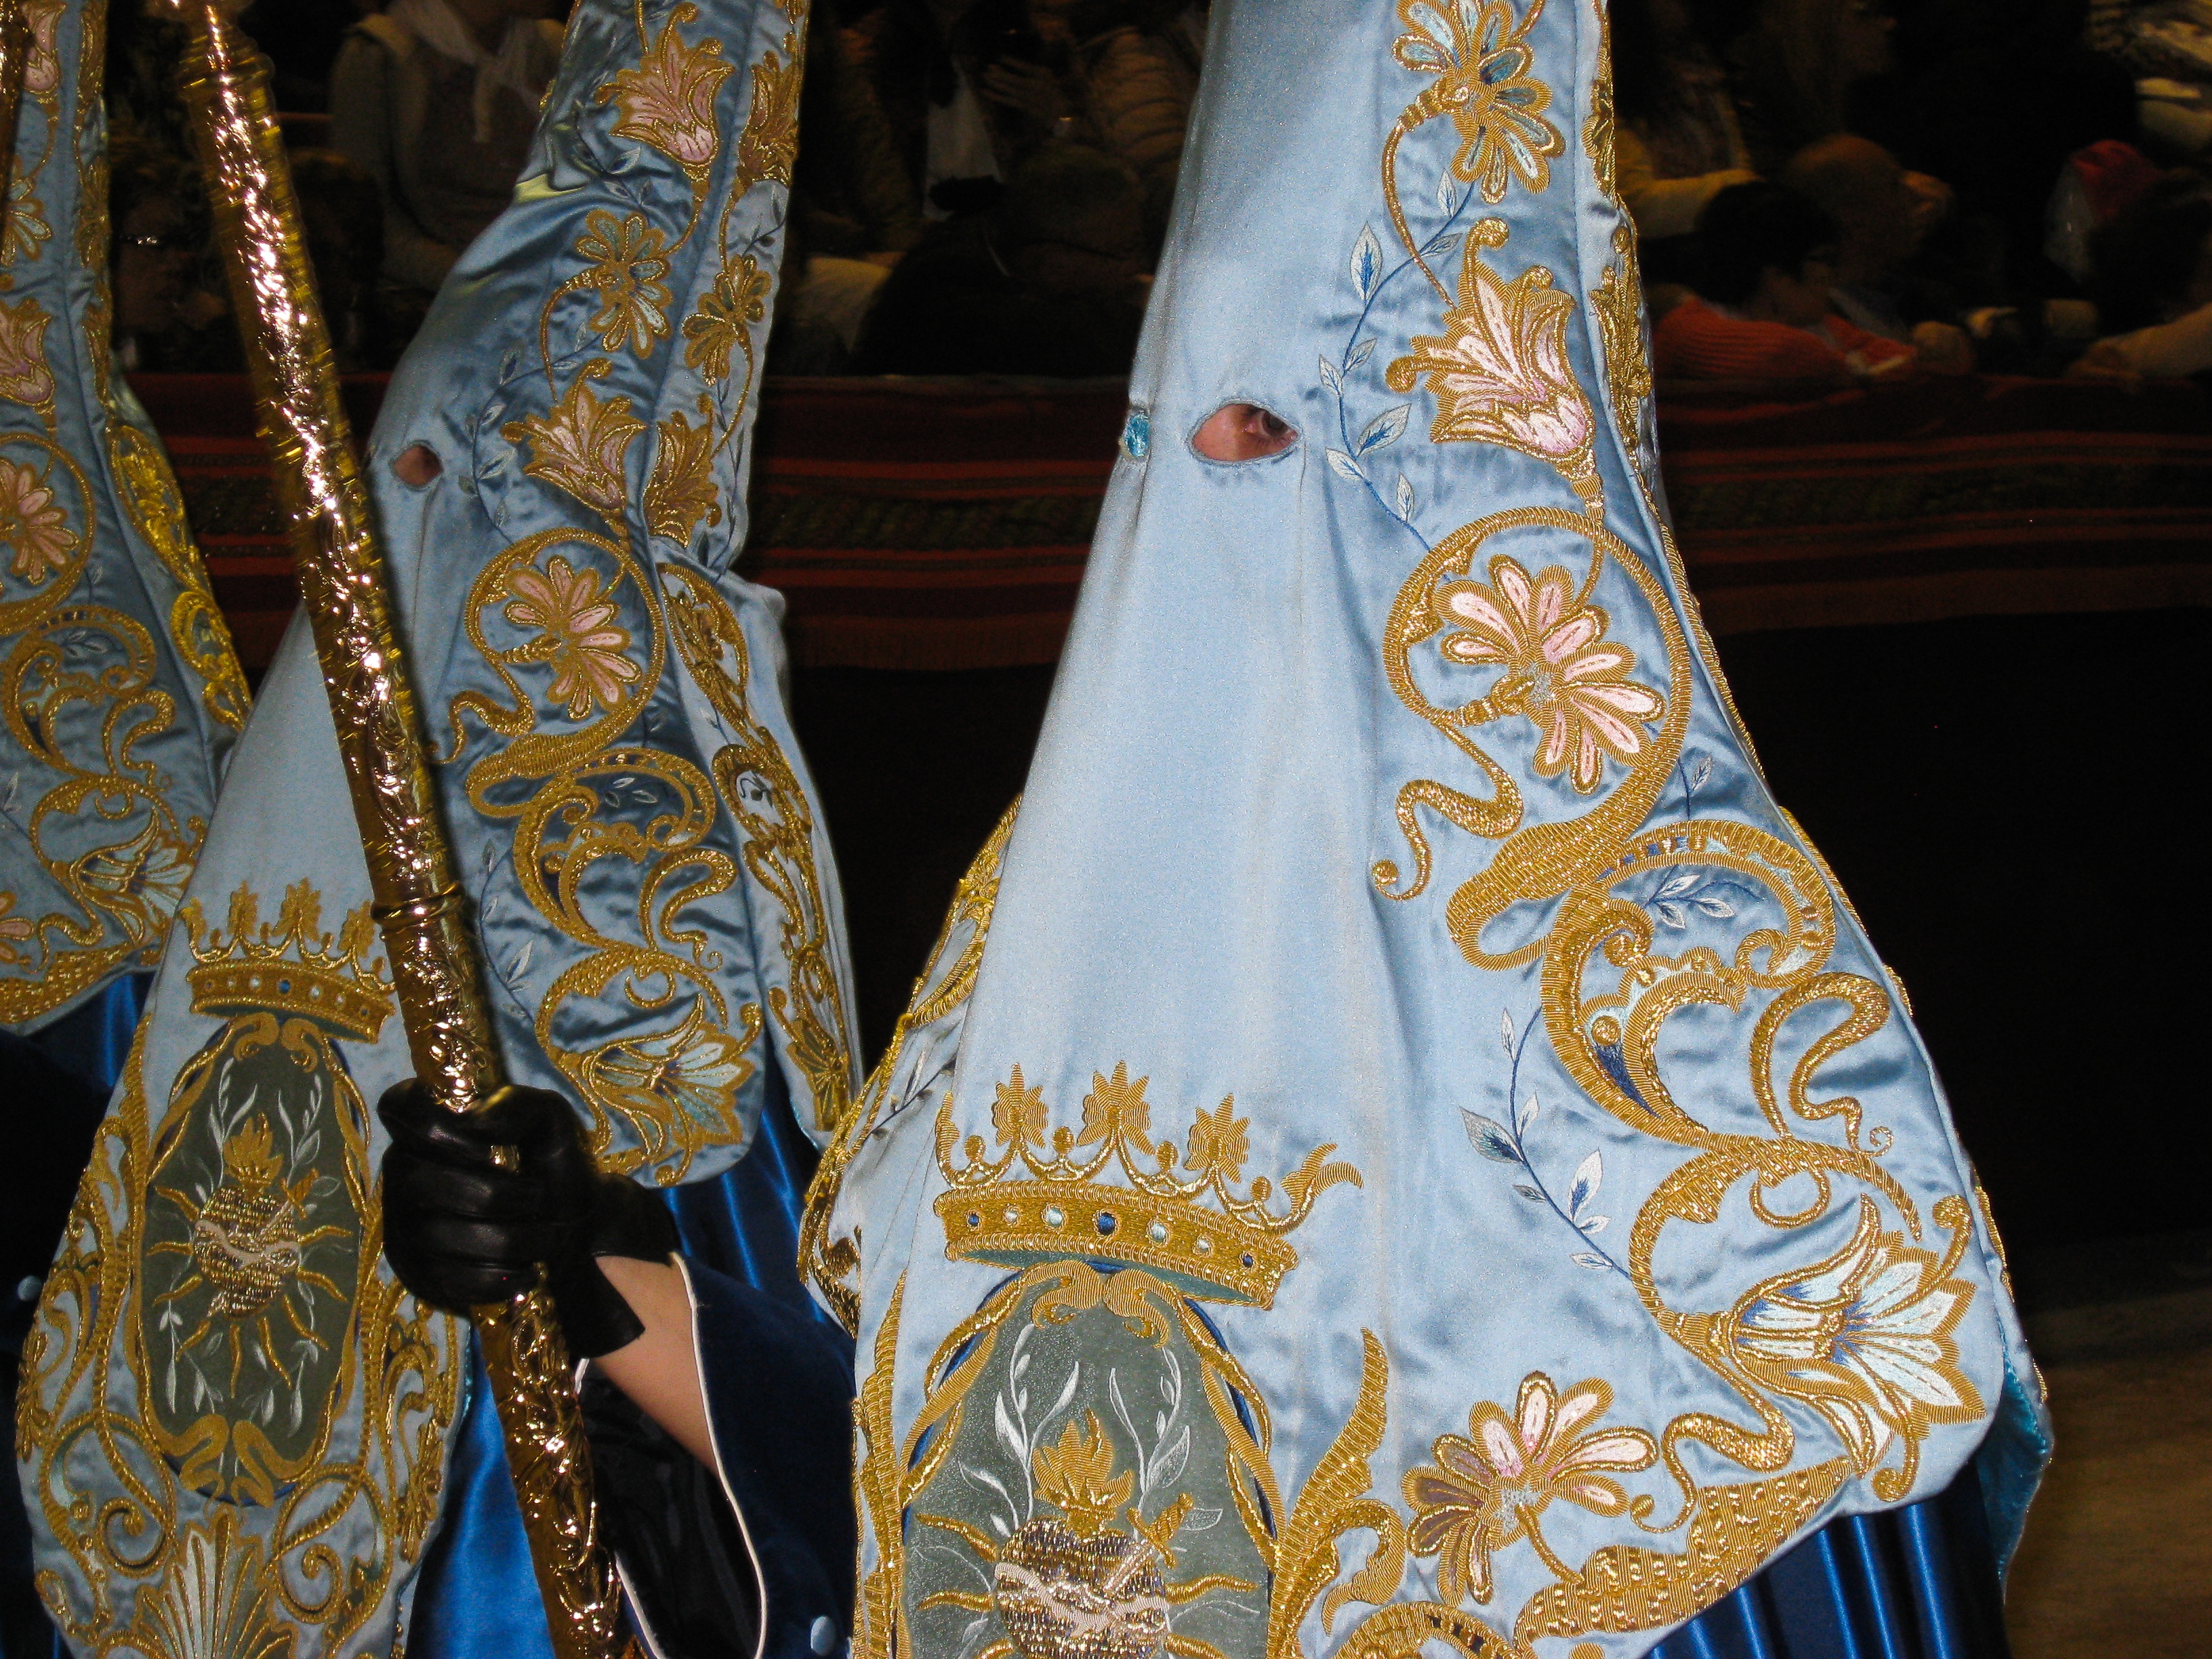
pattern, fashion, clothing, parade, textile, art, spain, dress, design, sari, gown, embroidery, formal wear, fashion design, lorca, holy week, penitents